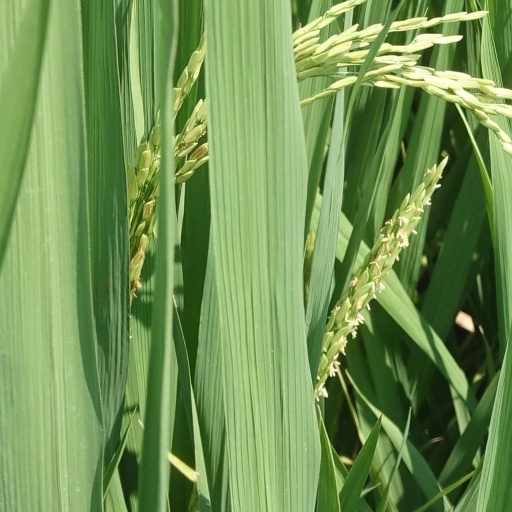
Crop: rice